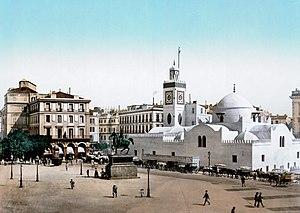
Place du gouvernement à Alger pendant l'ocupation française (Algérie, 1899). Camera location36°
Ferdinand-Philippe d'Orléans, né le 3 septembre 1810 à Palerme et mort le 13 juillet 1842 à Neuilly-sur-Seine, duc de Chartres puis duc d’Orléans et prince royal de France, est le fils aîné de Louis-Philippe Iᵉʳ, roi des Français et de Marie-Amélie de Bourbon, princesse des Deux-Siciles.
Alger, est la capitale de l'Algérie et en est la ville la plus peuplée.
La statue équestre du duc d'Orléans est une statue équestre de Ferdinand-Philippe d'Orléans, fils aîné du roi Louis-Philippe Iᵉʳ et héritier du trône de France. Elle est située place du Duc-d'Orléans à Neuilly-sur-Seine. Elle est l'œuvre du sculpteur italien Carlo Marochetti.
La place des Martyrs est une place située au centre d'Alger, près de la Casbah d'Alger. Allant de la rue Bab El Oued au boulevard Che Guevara.
La période dite de l’Algérie française, ou de l’Algérie coloniale, va, dans l'histoire de l'Algérie, de 1830, avec la prise d'Alger, à 1962, avec l'indépendance du pays. Cette période est parfois aussi désignée, dans son ensemble, comme celle de la colonisation, de la présence ou de l'occupation française de l'Algérie.